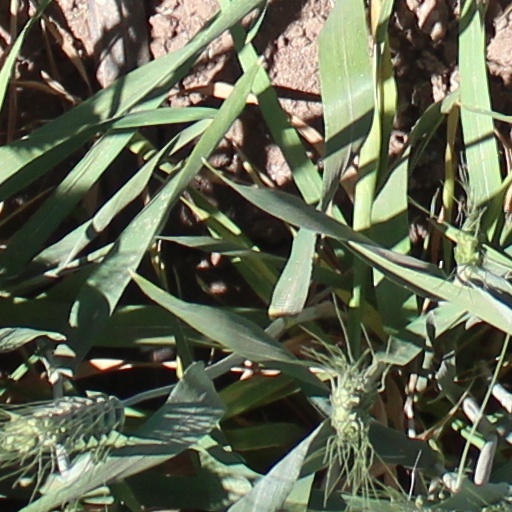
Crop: wheat